GO Transit rail services

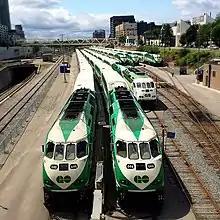
GO Transit rolling stock at North Bathurst Yard

GO Transit rail services (commonly referred to as the GO Train) are provided throughout the Greater Toronto and Hamilton Area (GTHA) and the Greater Golden Horseshoe. The system comprises seven lines and 68 stations. In , the system had a ridership of passengers per year.